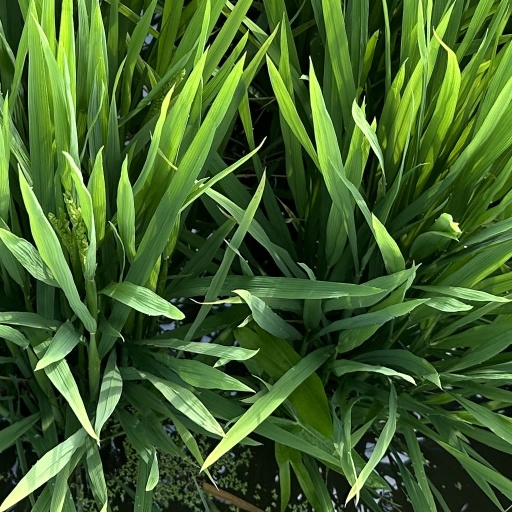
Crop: rice